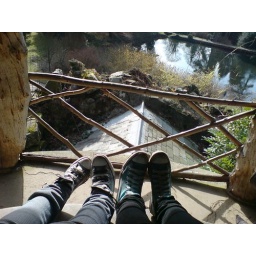
High in the sky while our feet touch the ground ;)